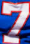
Number: 7